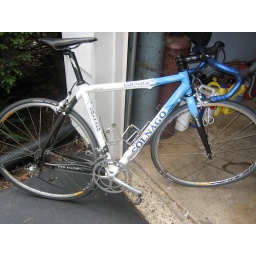
i got hit by a car while on this bike